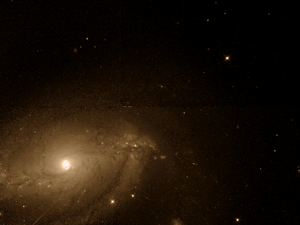
NGC 3084 est une galaxie spirale barrée située dans la constellation de la Machine pneumatique à environ 116 millions d'années-lumière de la Voie lactée. Elle a été découverte par l'astronome britannique John Herschel en 1835. Cette galaxie a aussi été observée par l'astronome américain Lewis Swift le 28 décembre 1897 et elle a été inscrite à l'Index Catalogue sous la cote IC 2528.